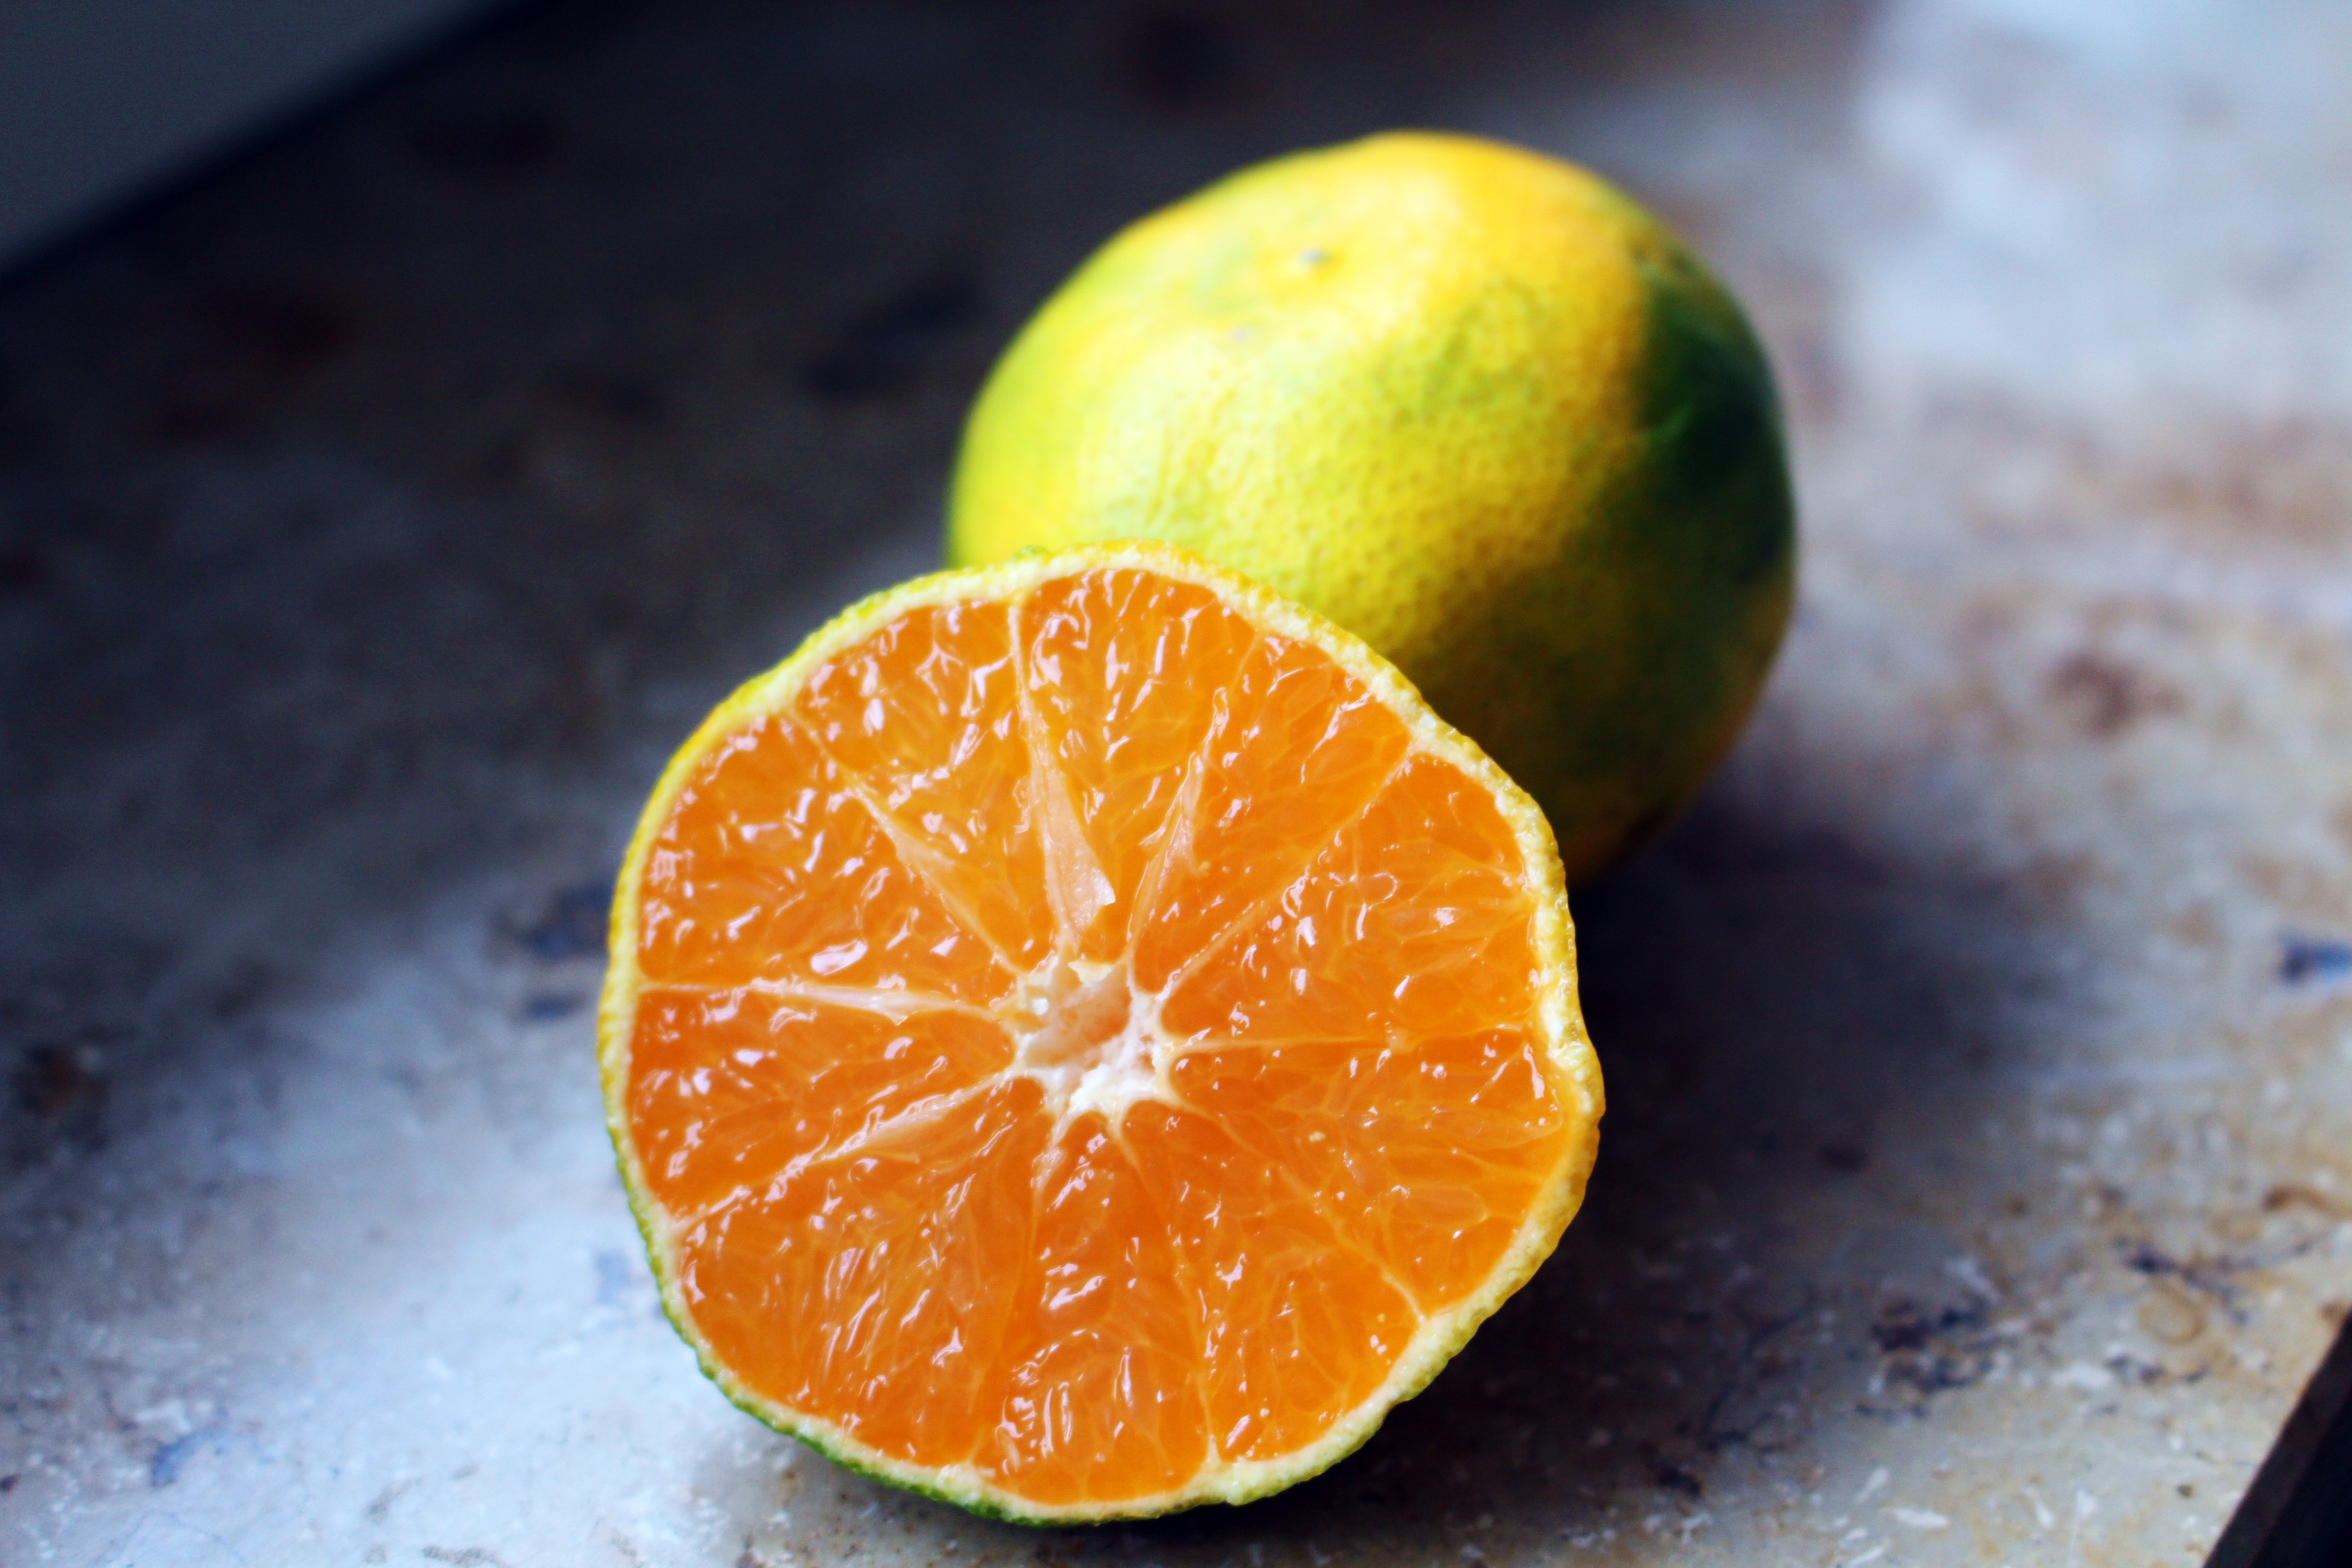
plant, fruit, sweet, ripe, orange, food, green, produce, colorful, yellow, healthy, close, eat, delicious, still life, shell, cut, lime, nutrition, turkey, tasty, fruits, tangerine, clementine, vitamins, frisch, citrus, sour, turkish, nutritious, flowering plant, tangerines, fruity, citrus fruit, bitter orange, land plant, sweet lemon, meyer lemon, tangelo, healthy fruit, green tangerine